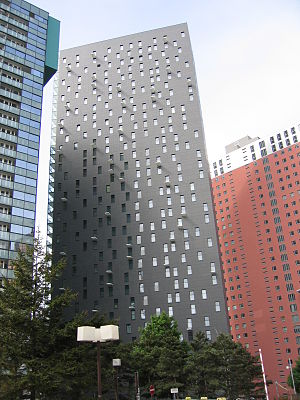
Wienerberg
Delugan-Meissl-Turm mellem Monte Verde (venstre) og Coop-Himmelb(l)au-Tower (højre)
Wienerberg er en del af den indbyggerrige bydel i Wien, Favoriten, og siden en idékonkurrence omhandlende bybygninger i 1980'erne et rekreativt område med et samlet areal på 117 hektar, hvoraf 90 er beskyttede og 16,1 består af vandområder. Den beskyttede del indeholder en mangfoldig flora og fauna, deraf også nogle arter, der er på rødlisten, som for eksempel den store ildfugl eller den europæiske sumpskildpadde.